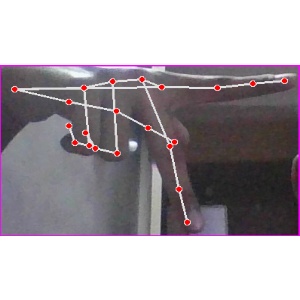
अक्षर: प